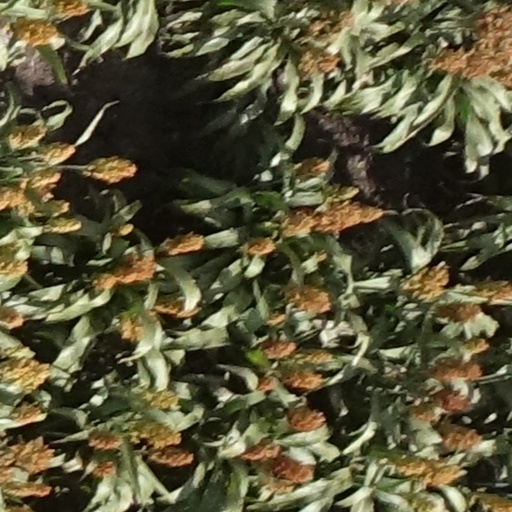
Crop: sorghum